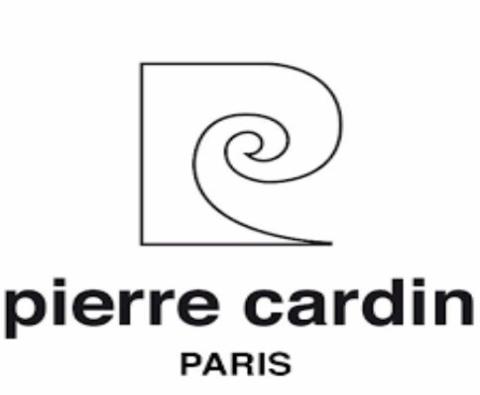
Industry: Clothes